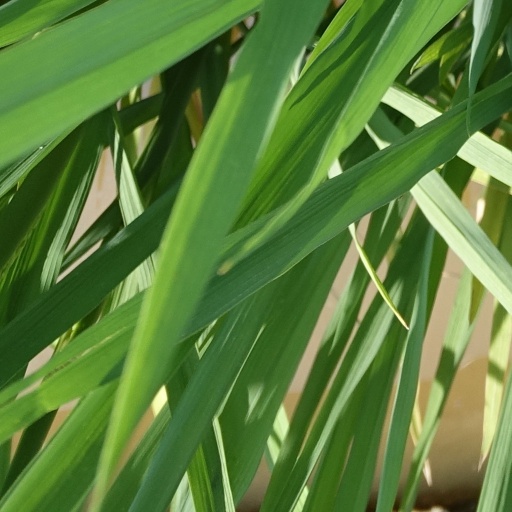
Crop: rice